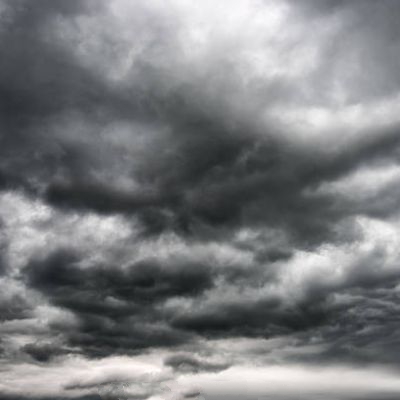
Cloud type: Nimbostratus (Ns)